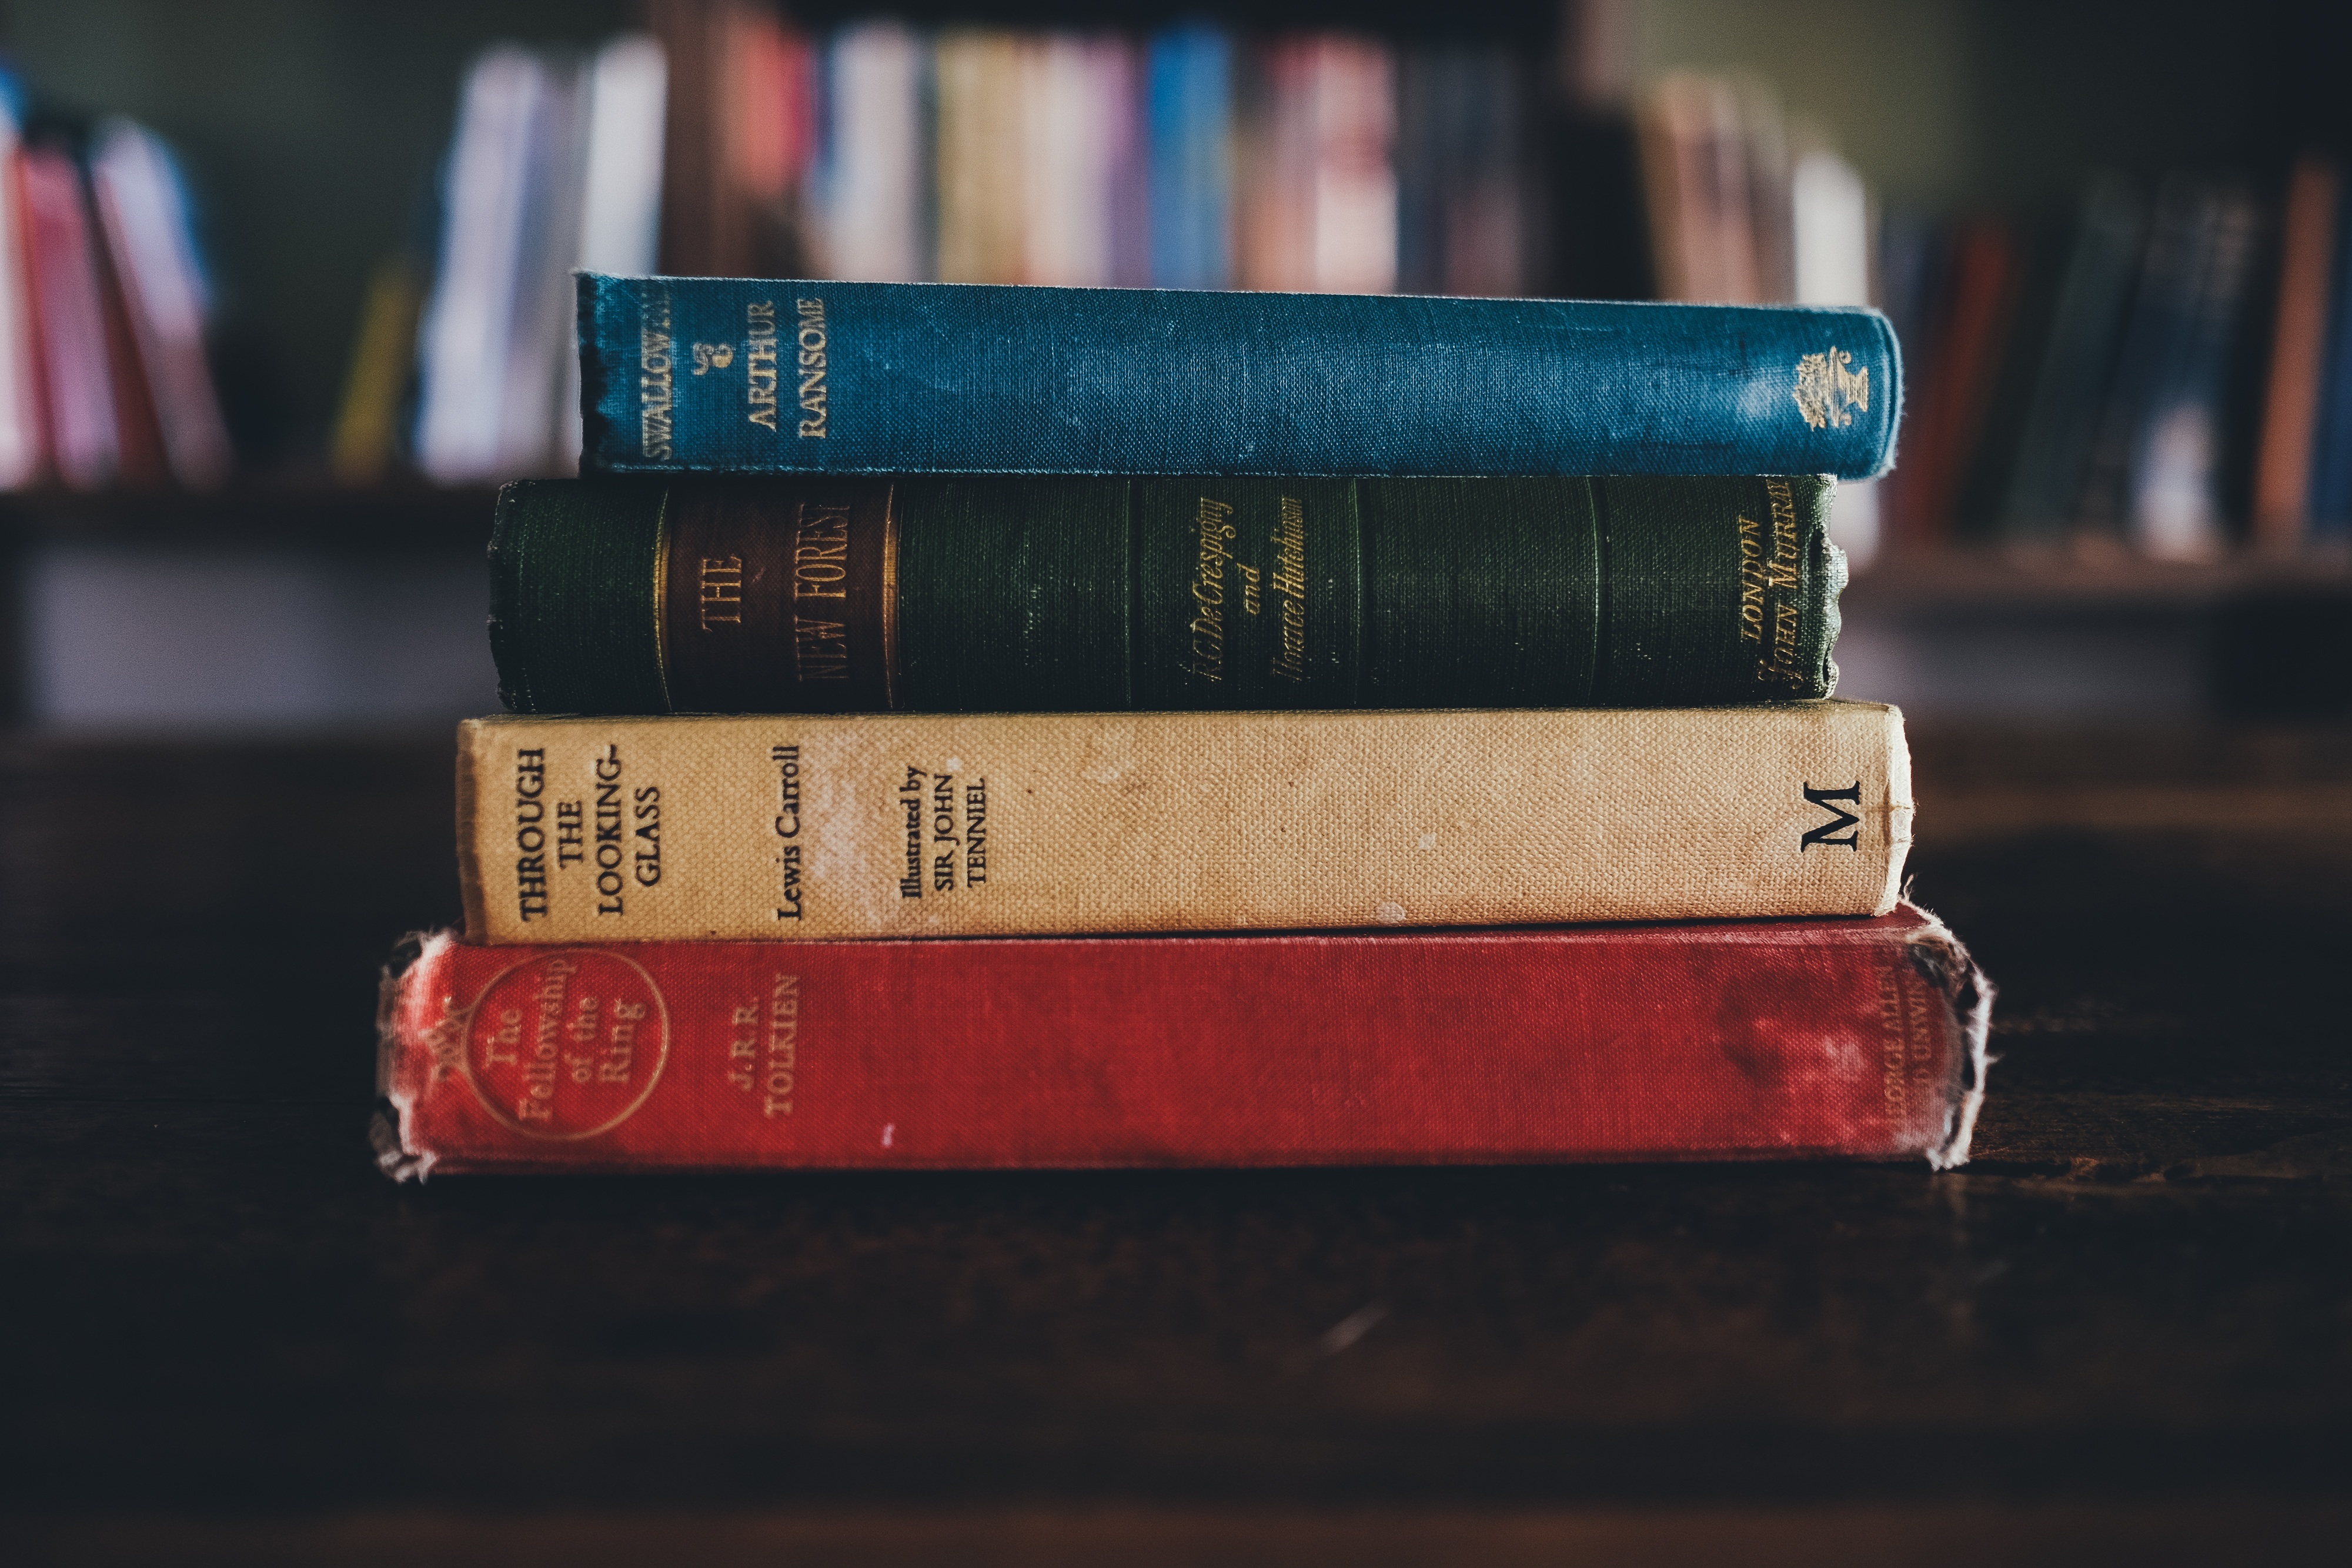
book, read, red, color, indoor, stack, education, research, textbook, literature, study, library, books, jrr tolkien, learn, knowledge, library books, through the looking glass, hardcover